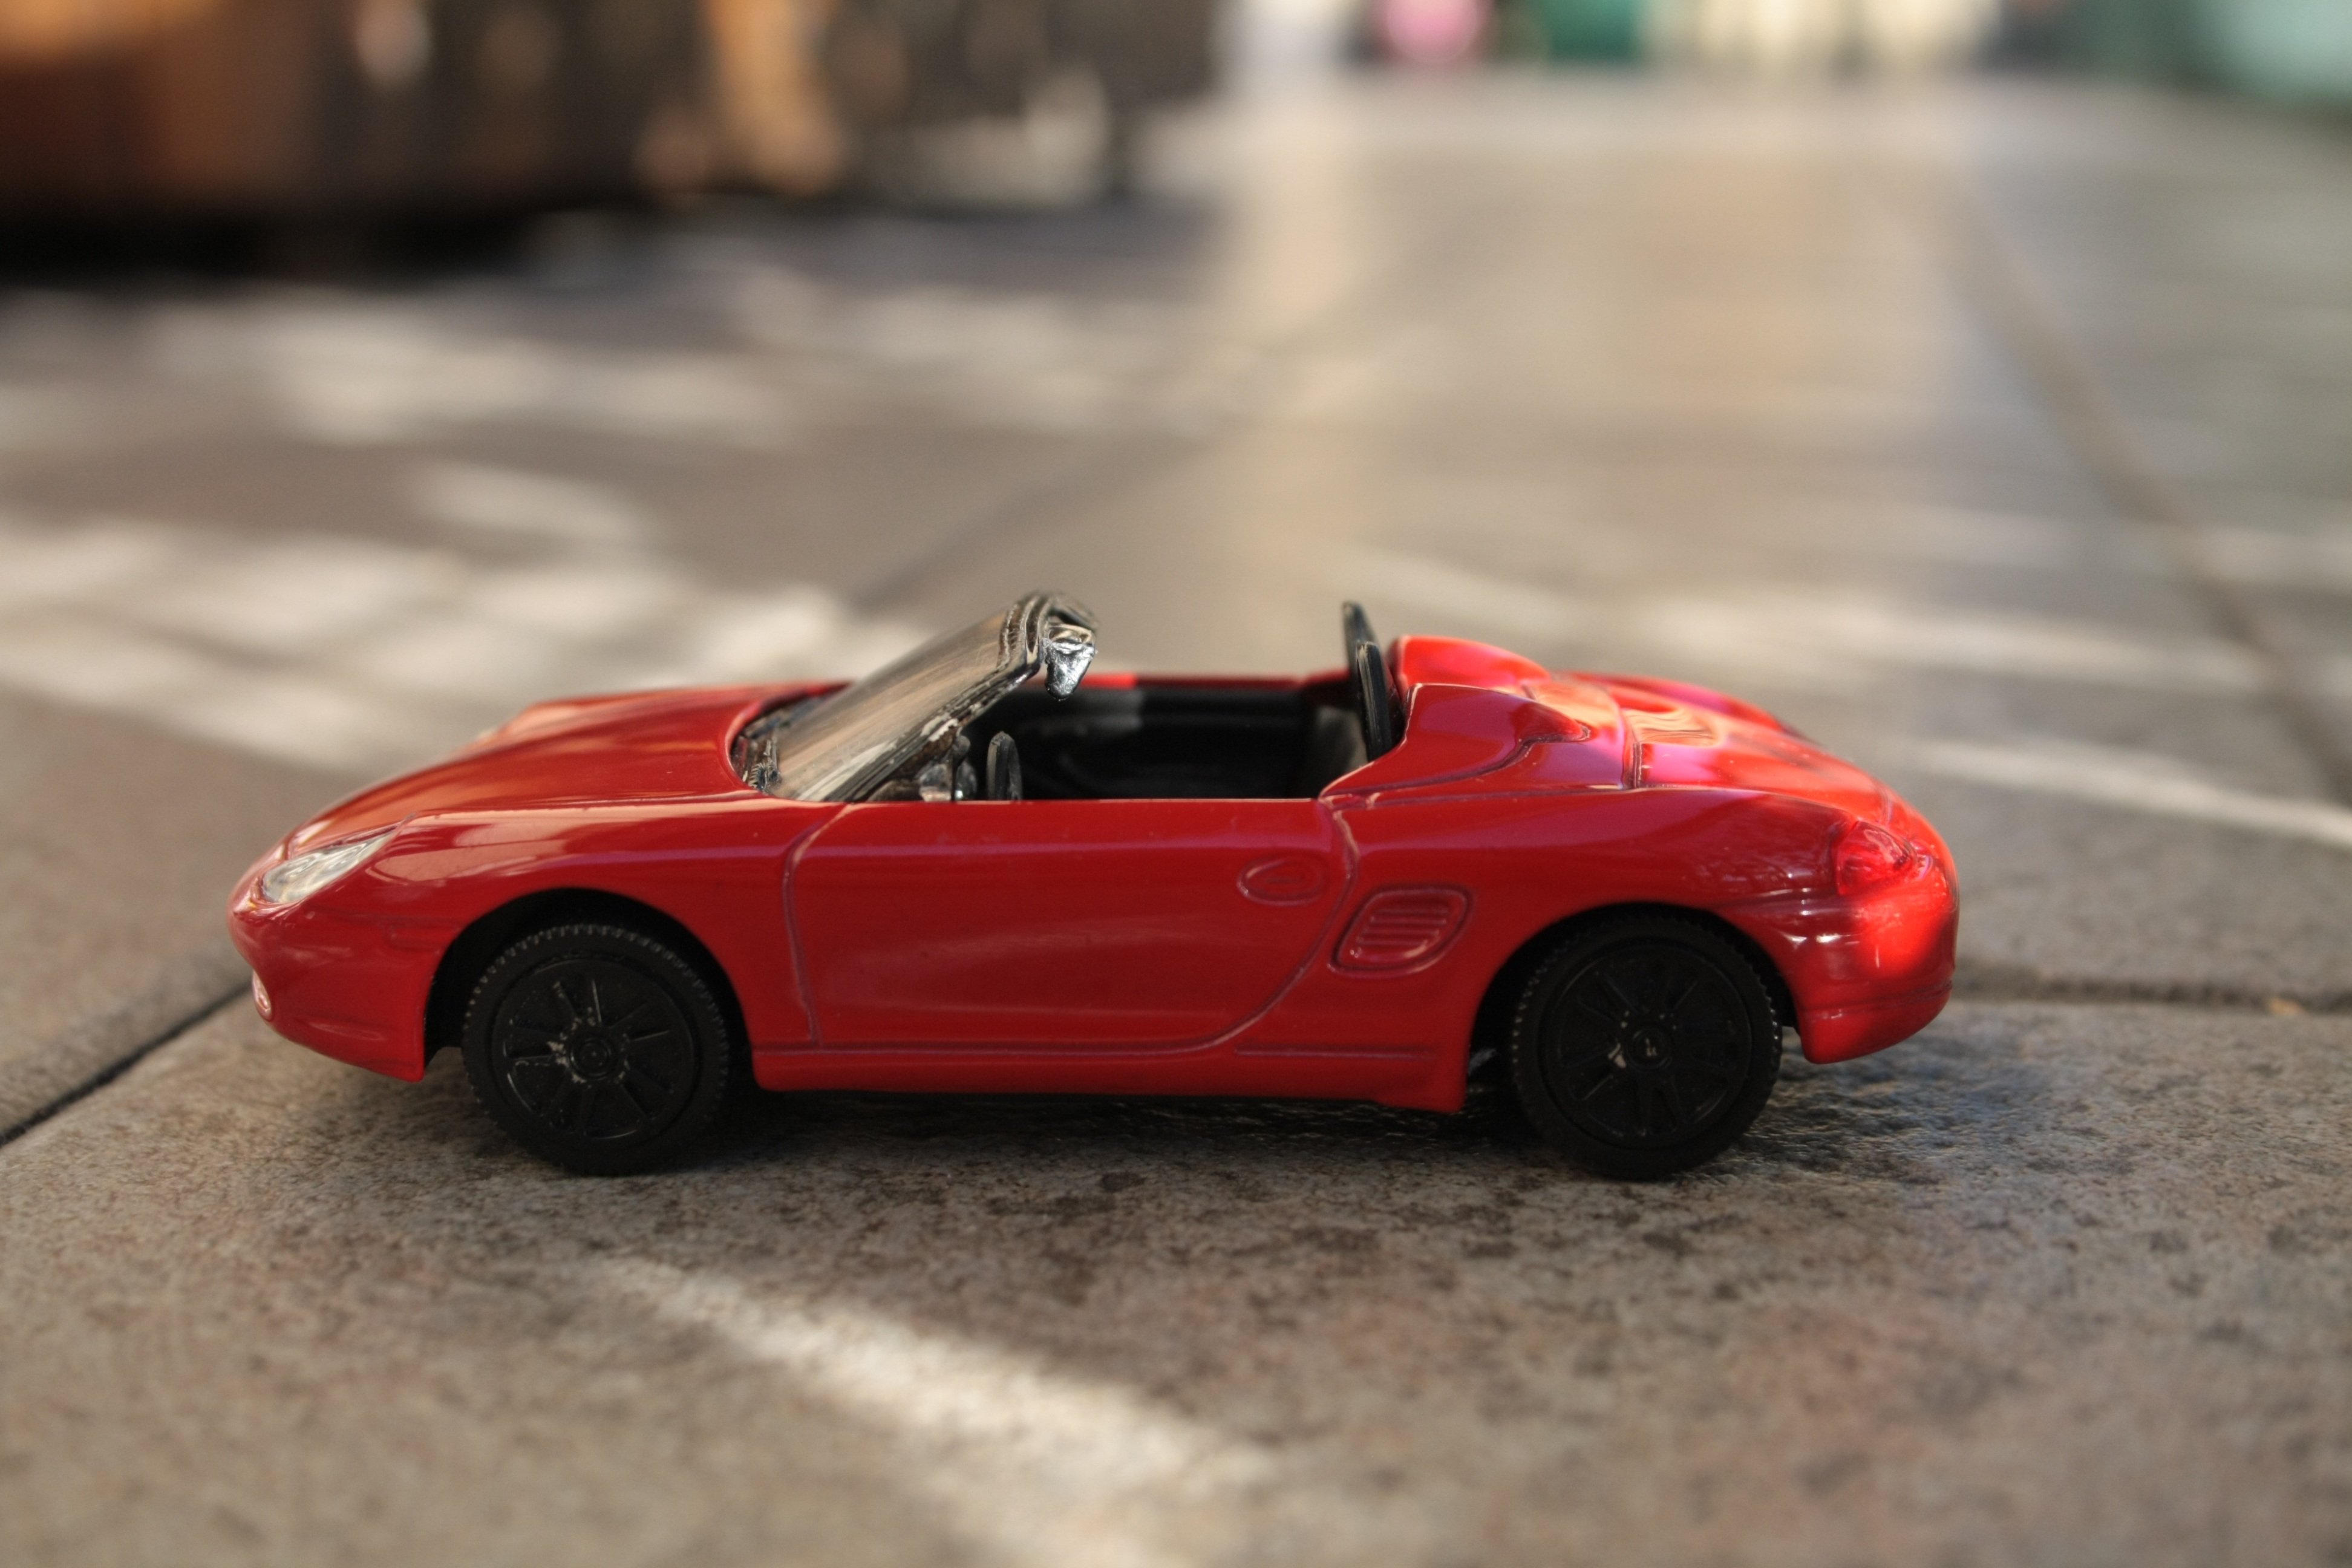
sun, car, game, ray, red, vehicle, machine, toy, sports car, motor vehicle, supercar, fun, toys, convertible, coupe, porsche, ferrari, games, toy car, insurance, model car, red car, porsche boxster, driving license, automotive design, luxury vehicle, personal luxury car